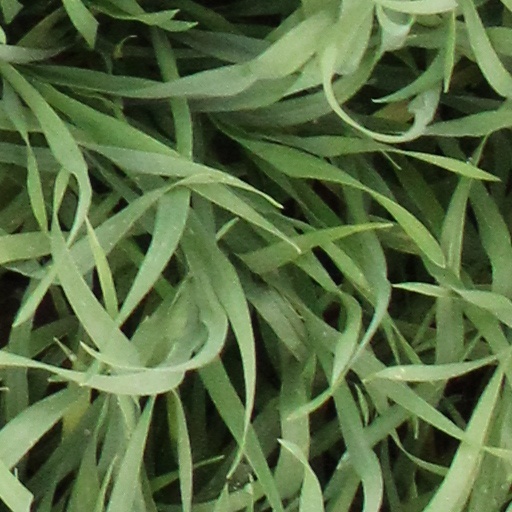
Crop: wheat